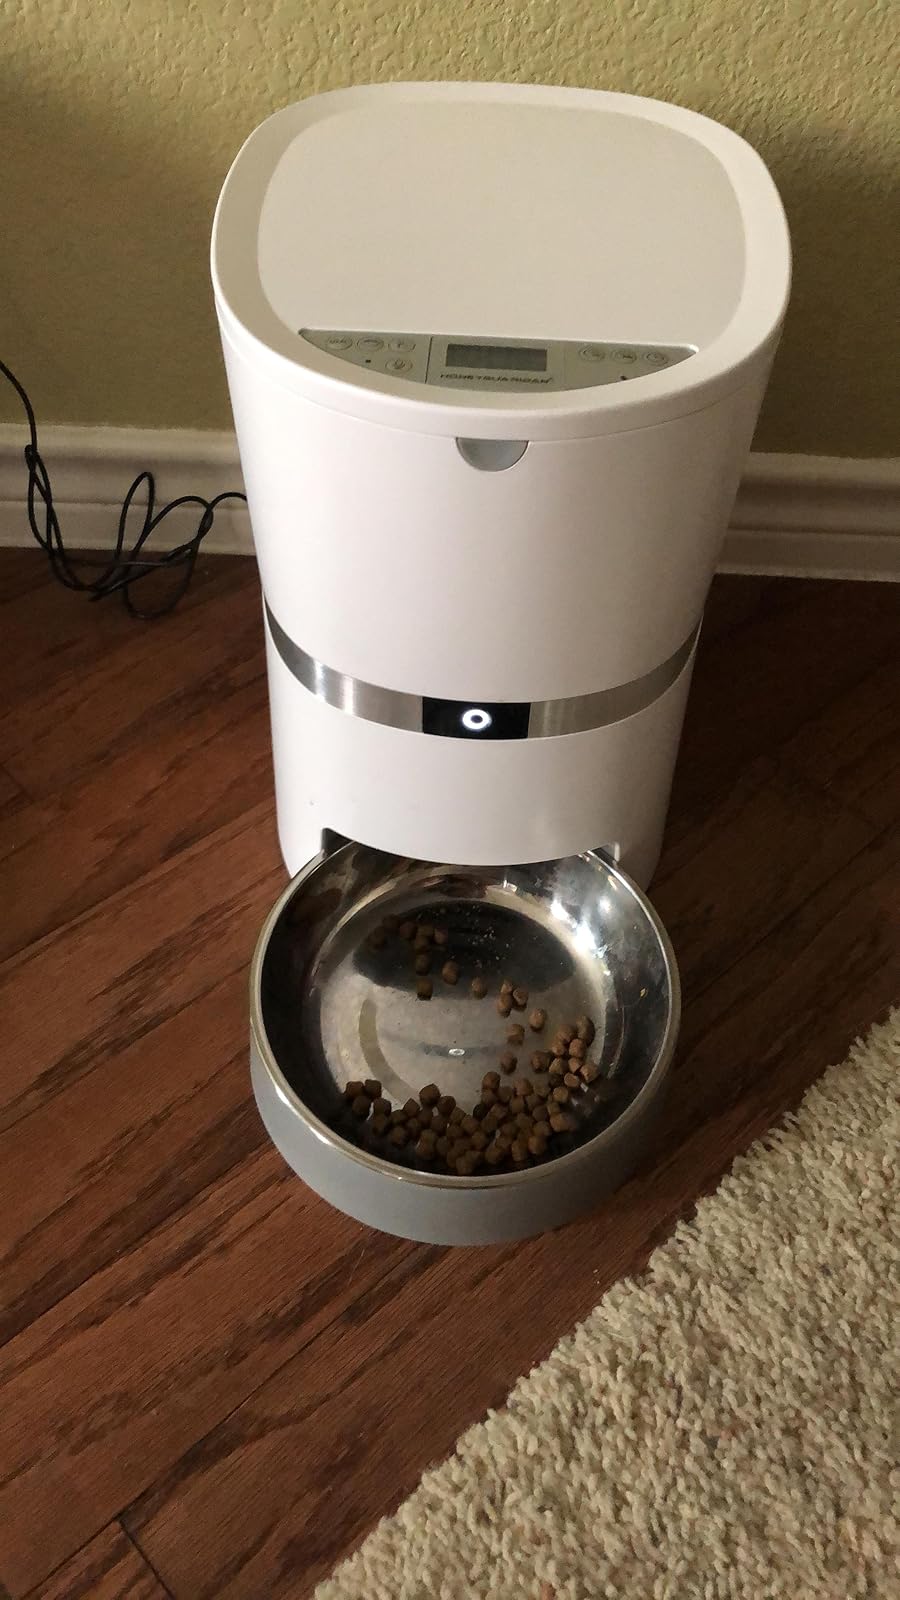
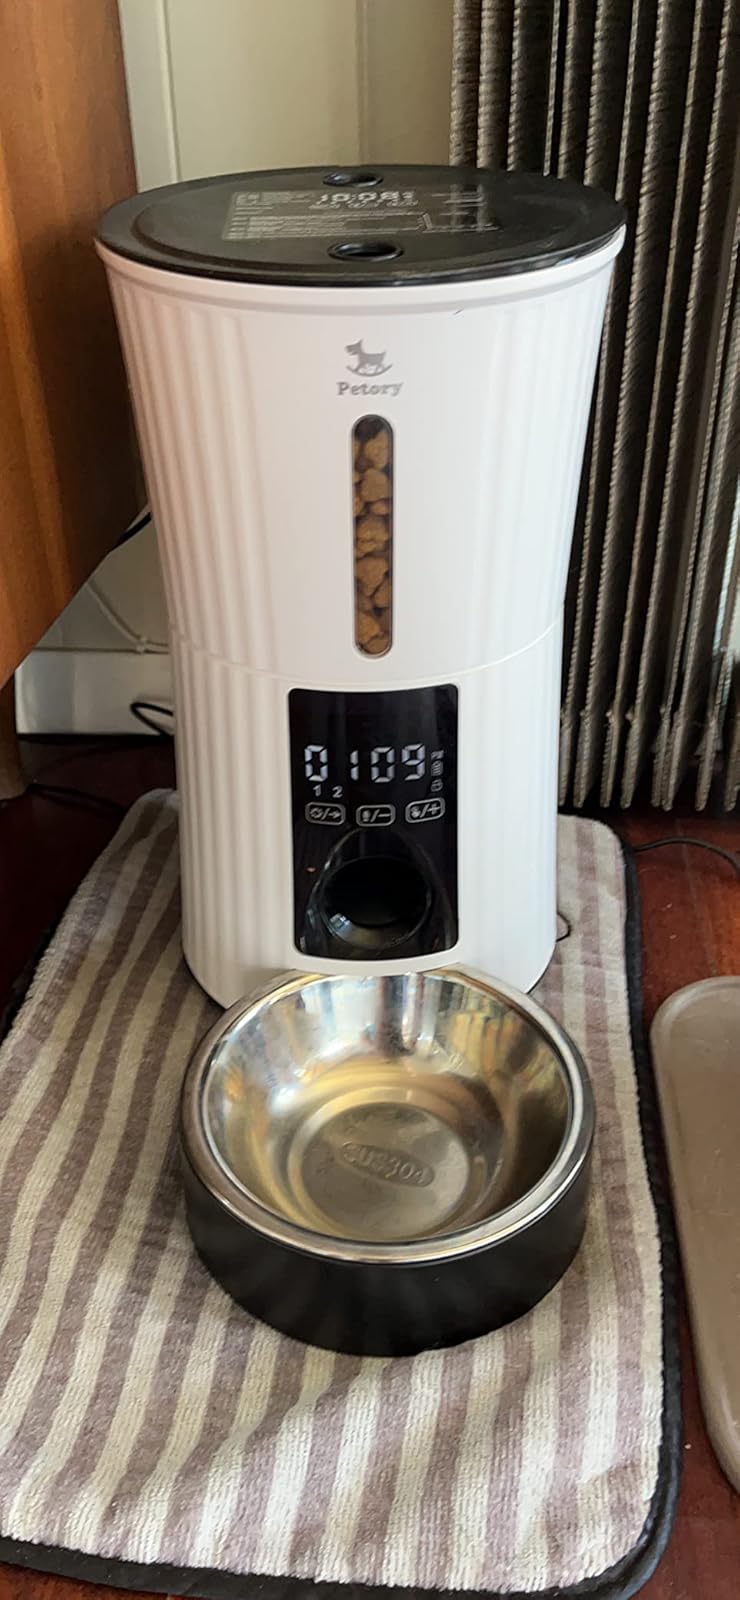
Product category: items_feeder
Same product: no